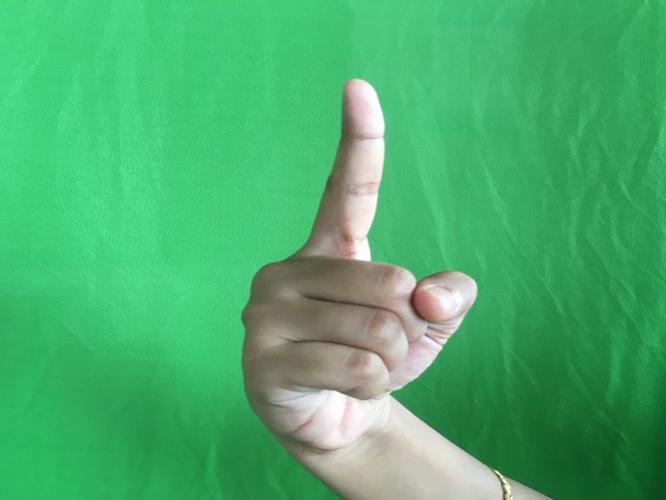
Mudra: Suchi
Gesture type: single_hand